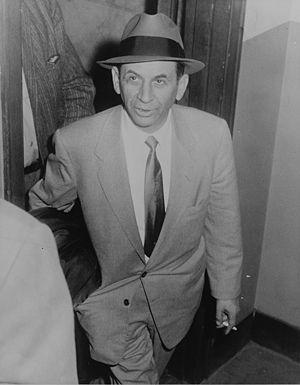
Meyer Lansky est un mafieux américain, associé de la famille Luciano. Il est né à Grodno dans l'Empire russe – de nos jours Hrodna en Biélorussie – le 4 juillet 1902 et mort à Miami en Floride le 15 janvier 1983. Surnommé dans les médias « Mastermind of the Mob », il fut durant de nombreuses années le trésorier du Syndicat national du crime, faisant de lui un des plus riches et plus puissants chefs du crime organisé américain.